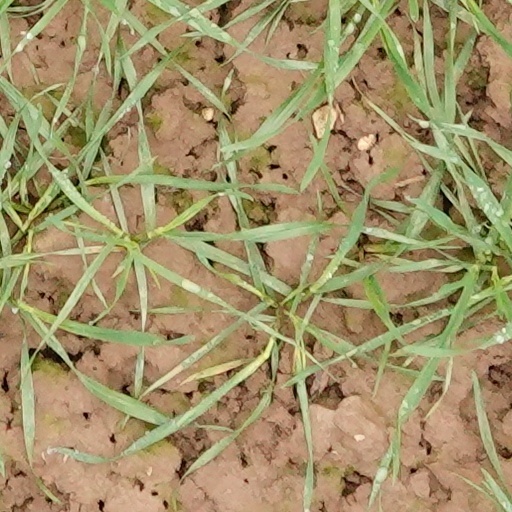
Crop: wheat